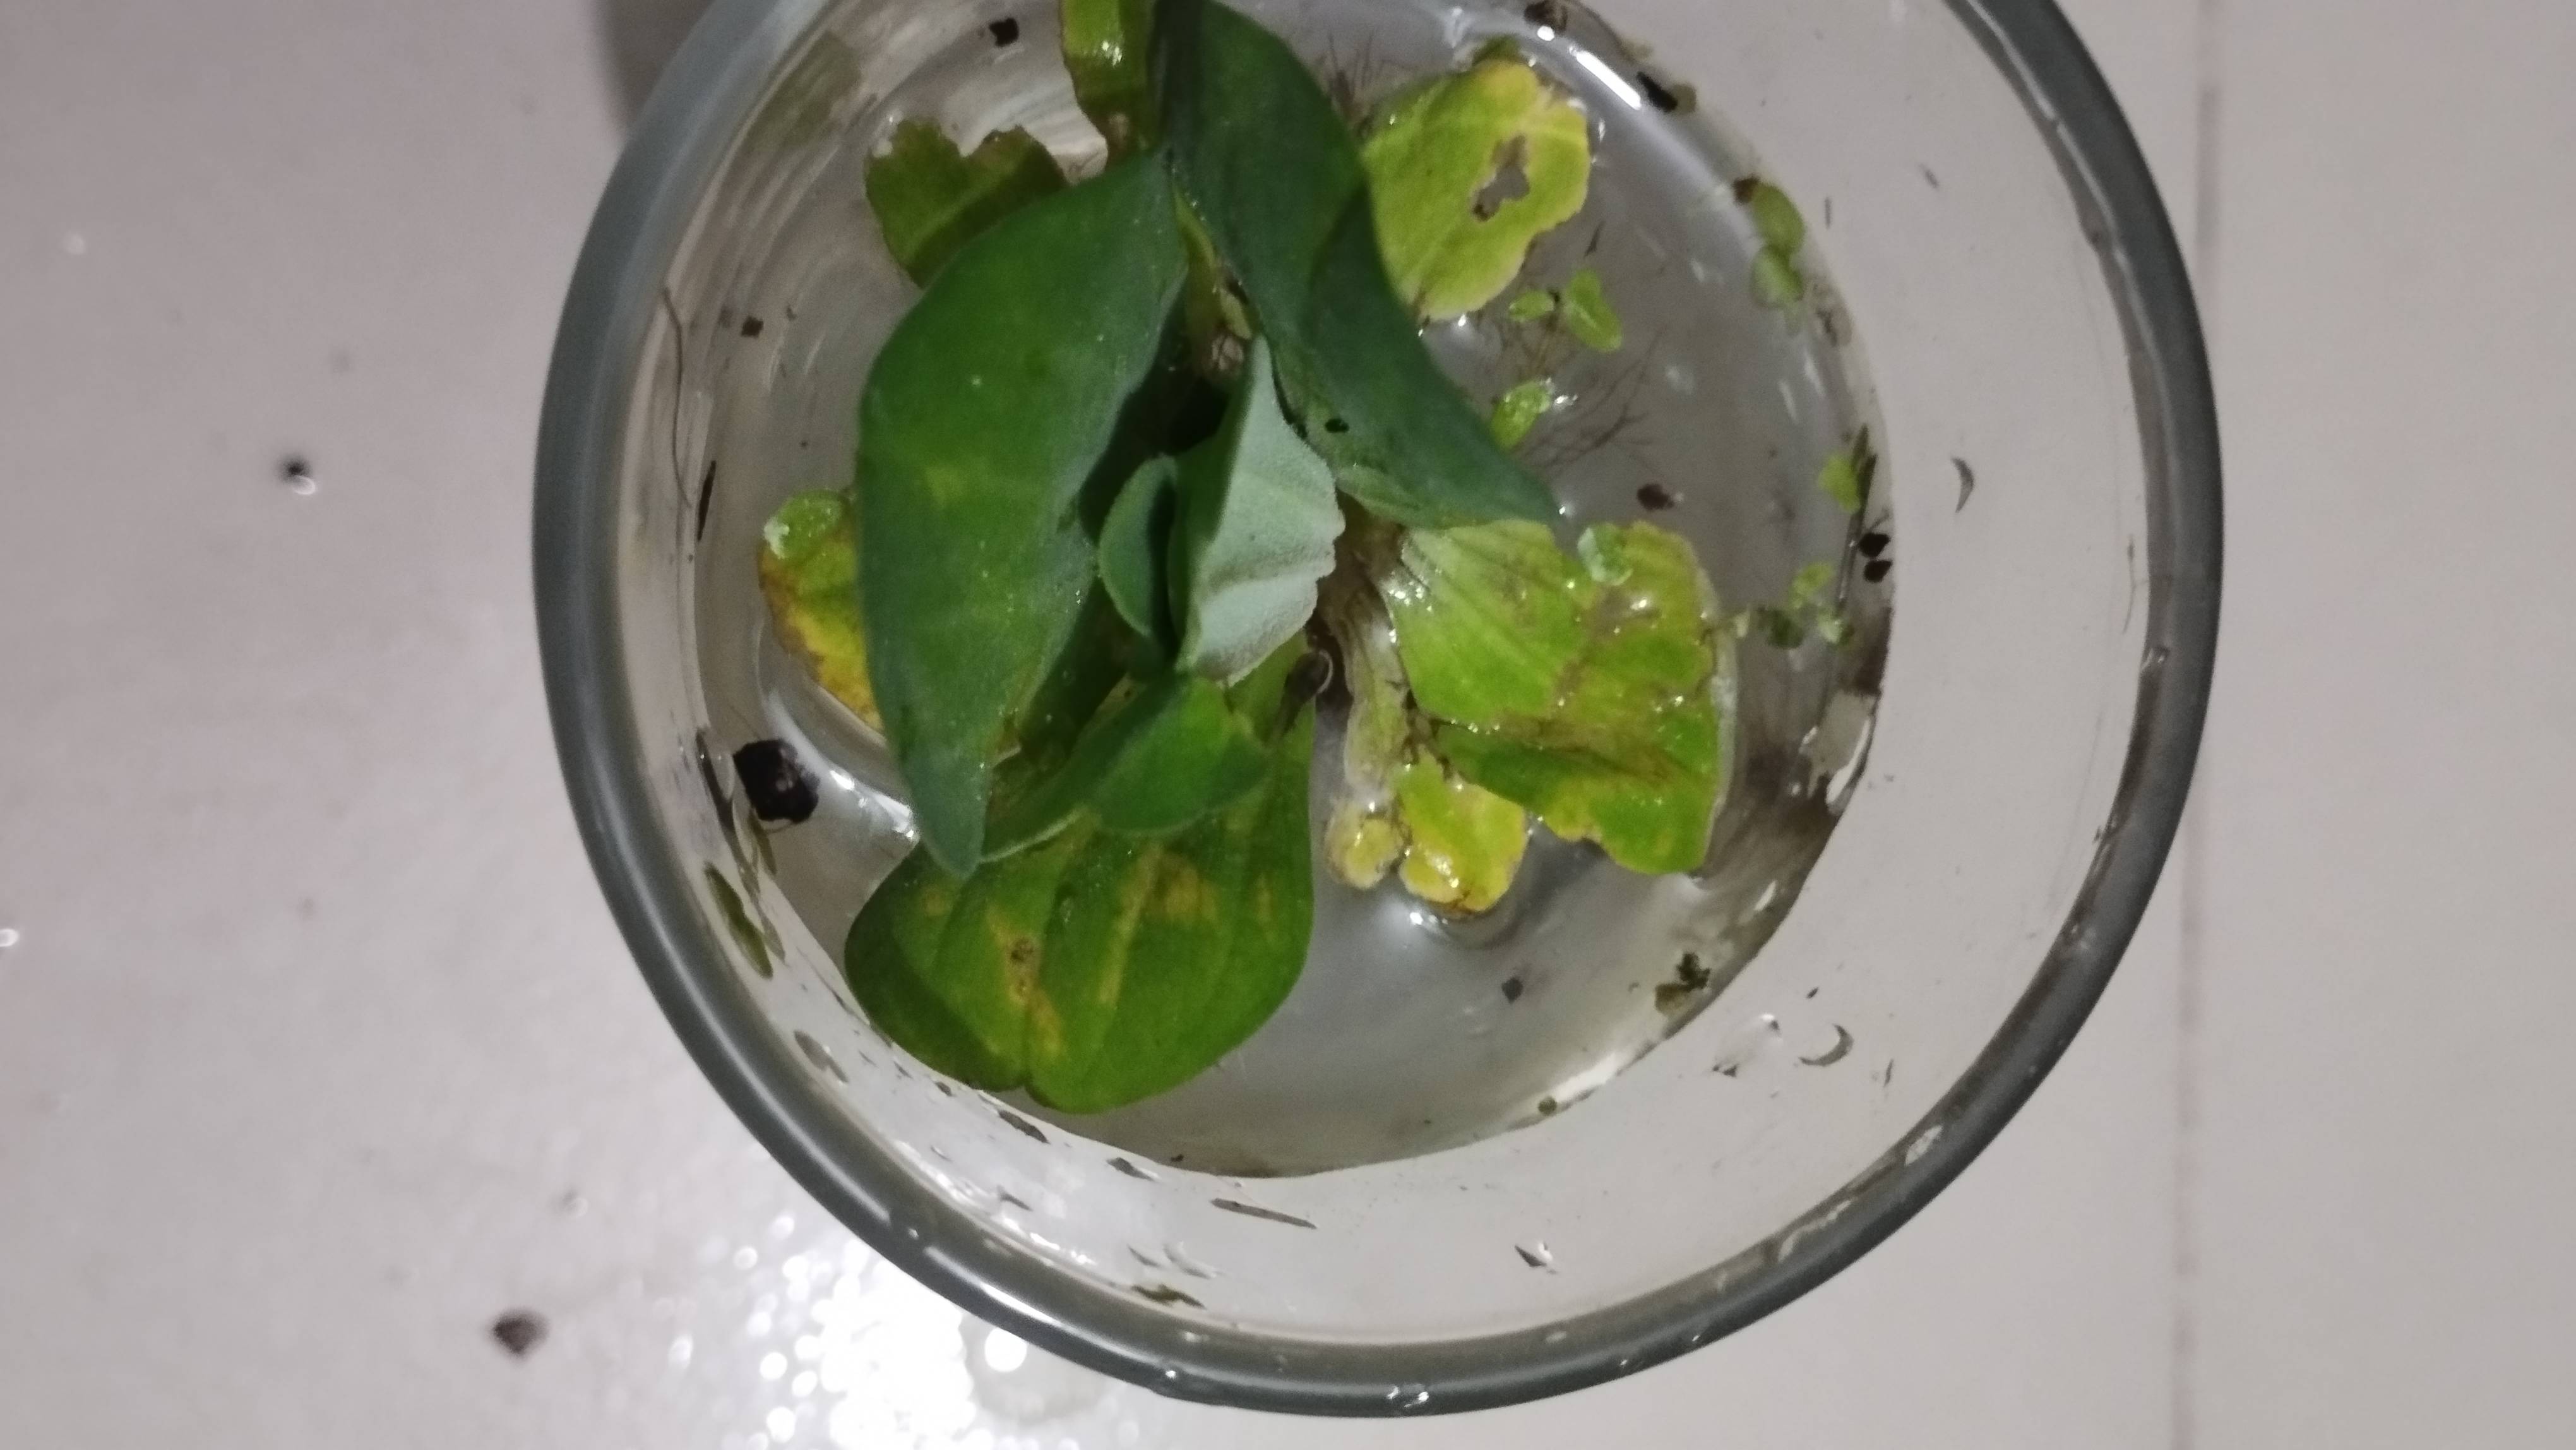
Species: Water Lettuce (Pistia stratiotes)